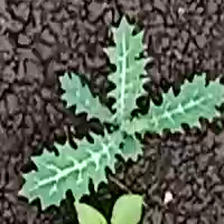
Weed species: Bilayat_(Mexicana_Argemone)